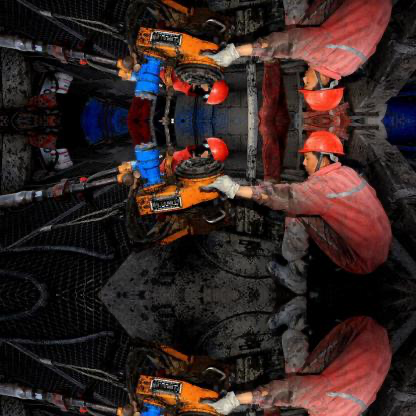
Objects in the image:
label: helmet
label: helmet
label: helmet
label: helmet